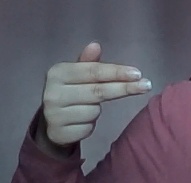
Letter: ghain